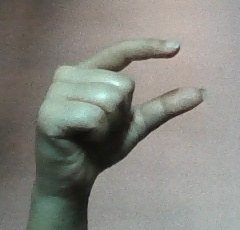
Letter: dal